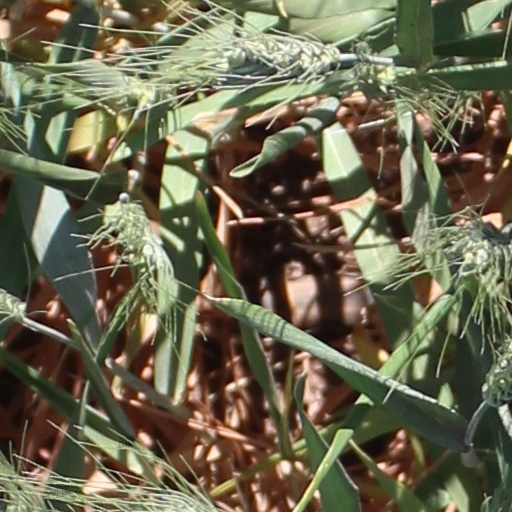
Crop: wheat